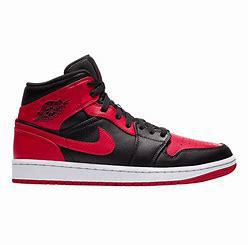
Brand: Nike
Model: 1 Mid